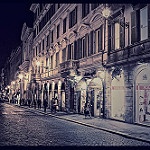
Scene: Outdoor